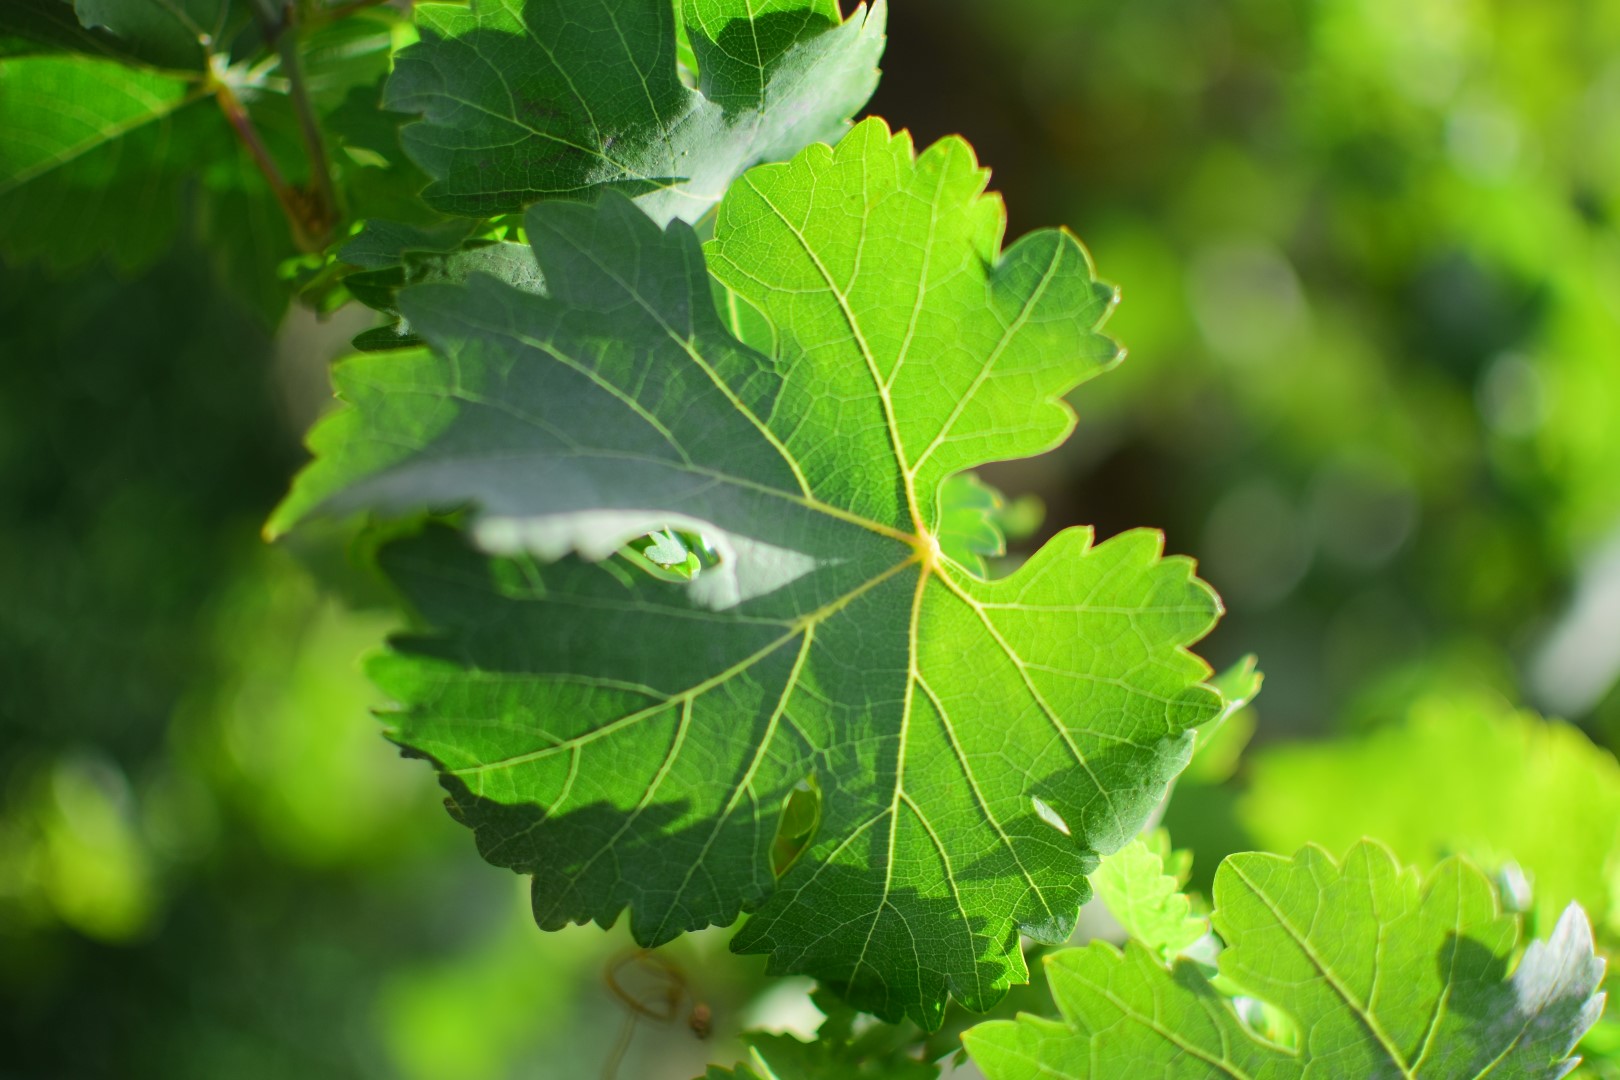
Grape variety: Shdah